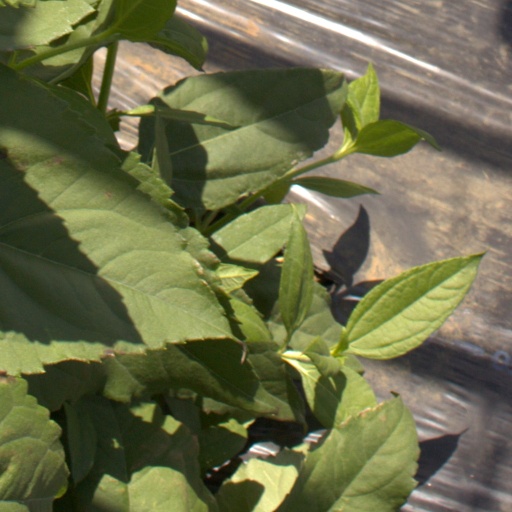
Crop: Jerusalem artichoke